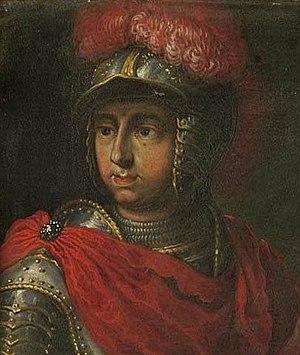
Détail d'un portrait d'Antoine de Vaudémont et de son épouse.
Le comté de Vaudémont fut donné à Gérard Iᵉʳ de Vaudémont en 1070, afin que celui-ci favorise la succession de son frère Thierry II au duché de Lorraine. Les comtes de Vaudémont furent des vassaux des ducs de Lorraine.